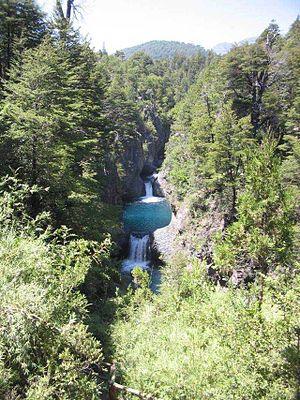
Le parc national Radal Siete Tazas est un parc national situé dans la région du Maule au Chili. Créé en 1981 comme aire de gestion des habitats ou des espèces selon la Commission mondiale des aires protégées, il est déclarée parc national en 2008 et est administré par la Corporación Nacional Forestal.